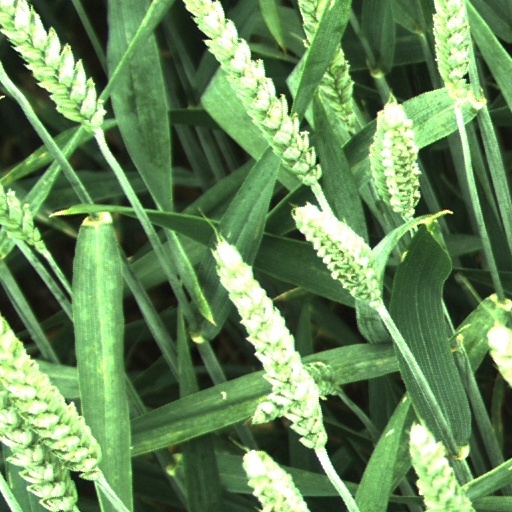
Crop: wheat